Federação de Futebol do Estado do Rio de Janeiro

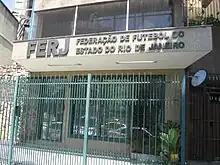
Seat of the FERJ in Maracanã

On March 15, 1975, the states of Guanabara, which consisted essentially only of the city of Rio de Janeiro and until 1960 the federal capital district of Brasil, and Rio de Janeiro, the non-metropolitan area of the state of Rio de Janeiro were merged into the current State of Rio de Janeiro. On September 29, 1978, the "Federação de Futebol do Estado do Rio de Janeiro" was founded by the merger of the "Federação Carioca de Futebol" (Carioca Football Federation, FCF) in the state of Guanabara and the "Federação Fluminense de Desportos" (Fluminense Sports Federation, FFD) in the state of Rio de Janeiro. Octávio Pinto Guimarães, who was FCF's president, was chosen as FERJ's first president.